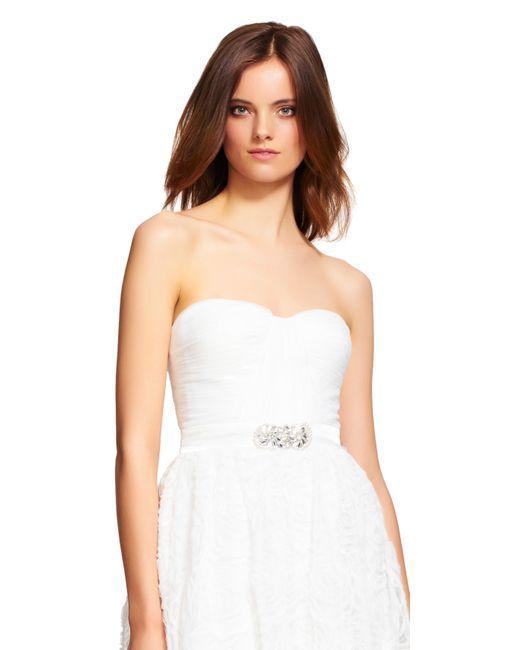
Trägerloses weißes Kleid für Frauenbekleidung